Nancy Wilkie

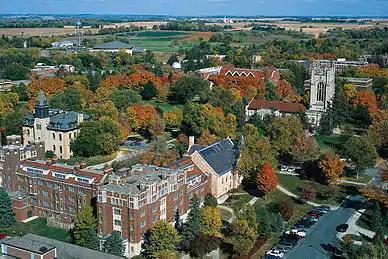

In 1974, while still a graduate student, Wilkie began teaching anthropology as an adjunct professor at Carleton College, a liberal arts college in Minnesota. In 1993, she was made Professor of Classics and Anthropology at the same institution, followed by the title of William H. Laird Professor of Classics, Anthropology and the Liberal Arts in 2001. Her teaching included the language, literature, history and archaeology of Ancient Greece, as well as Mediterranean archaeology and human prehistory. During her time at Carleton, she established and directed the college's program in archaeology.